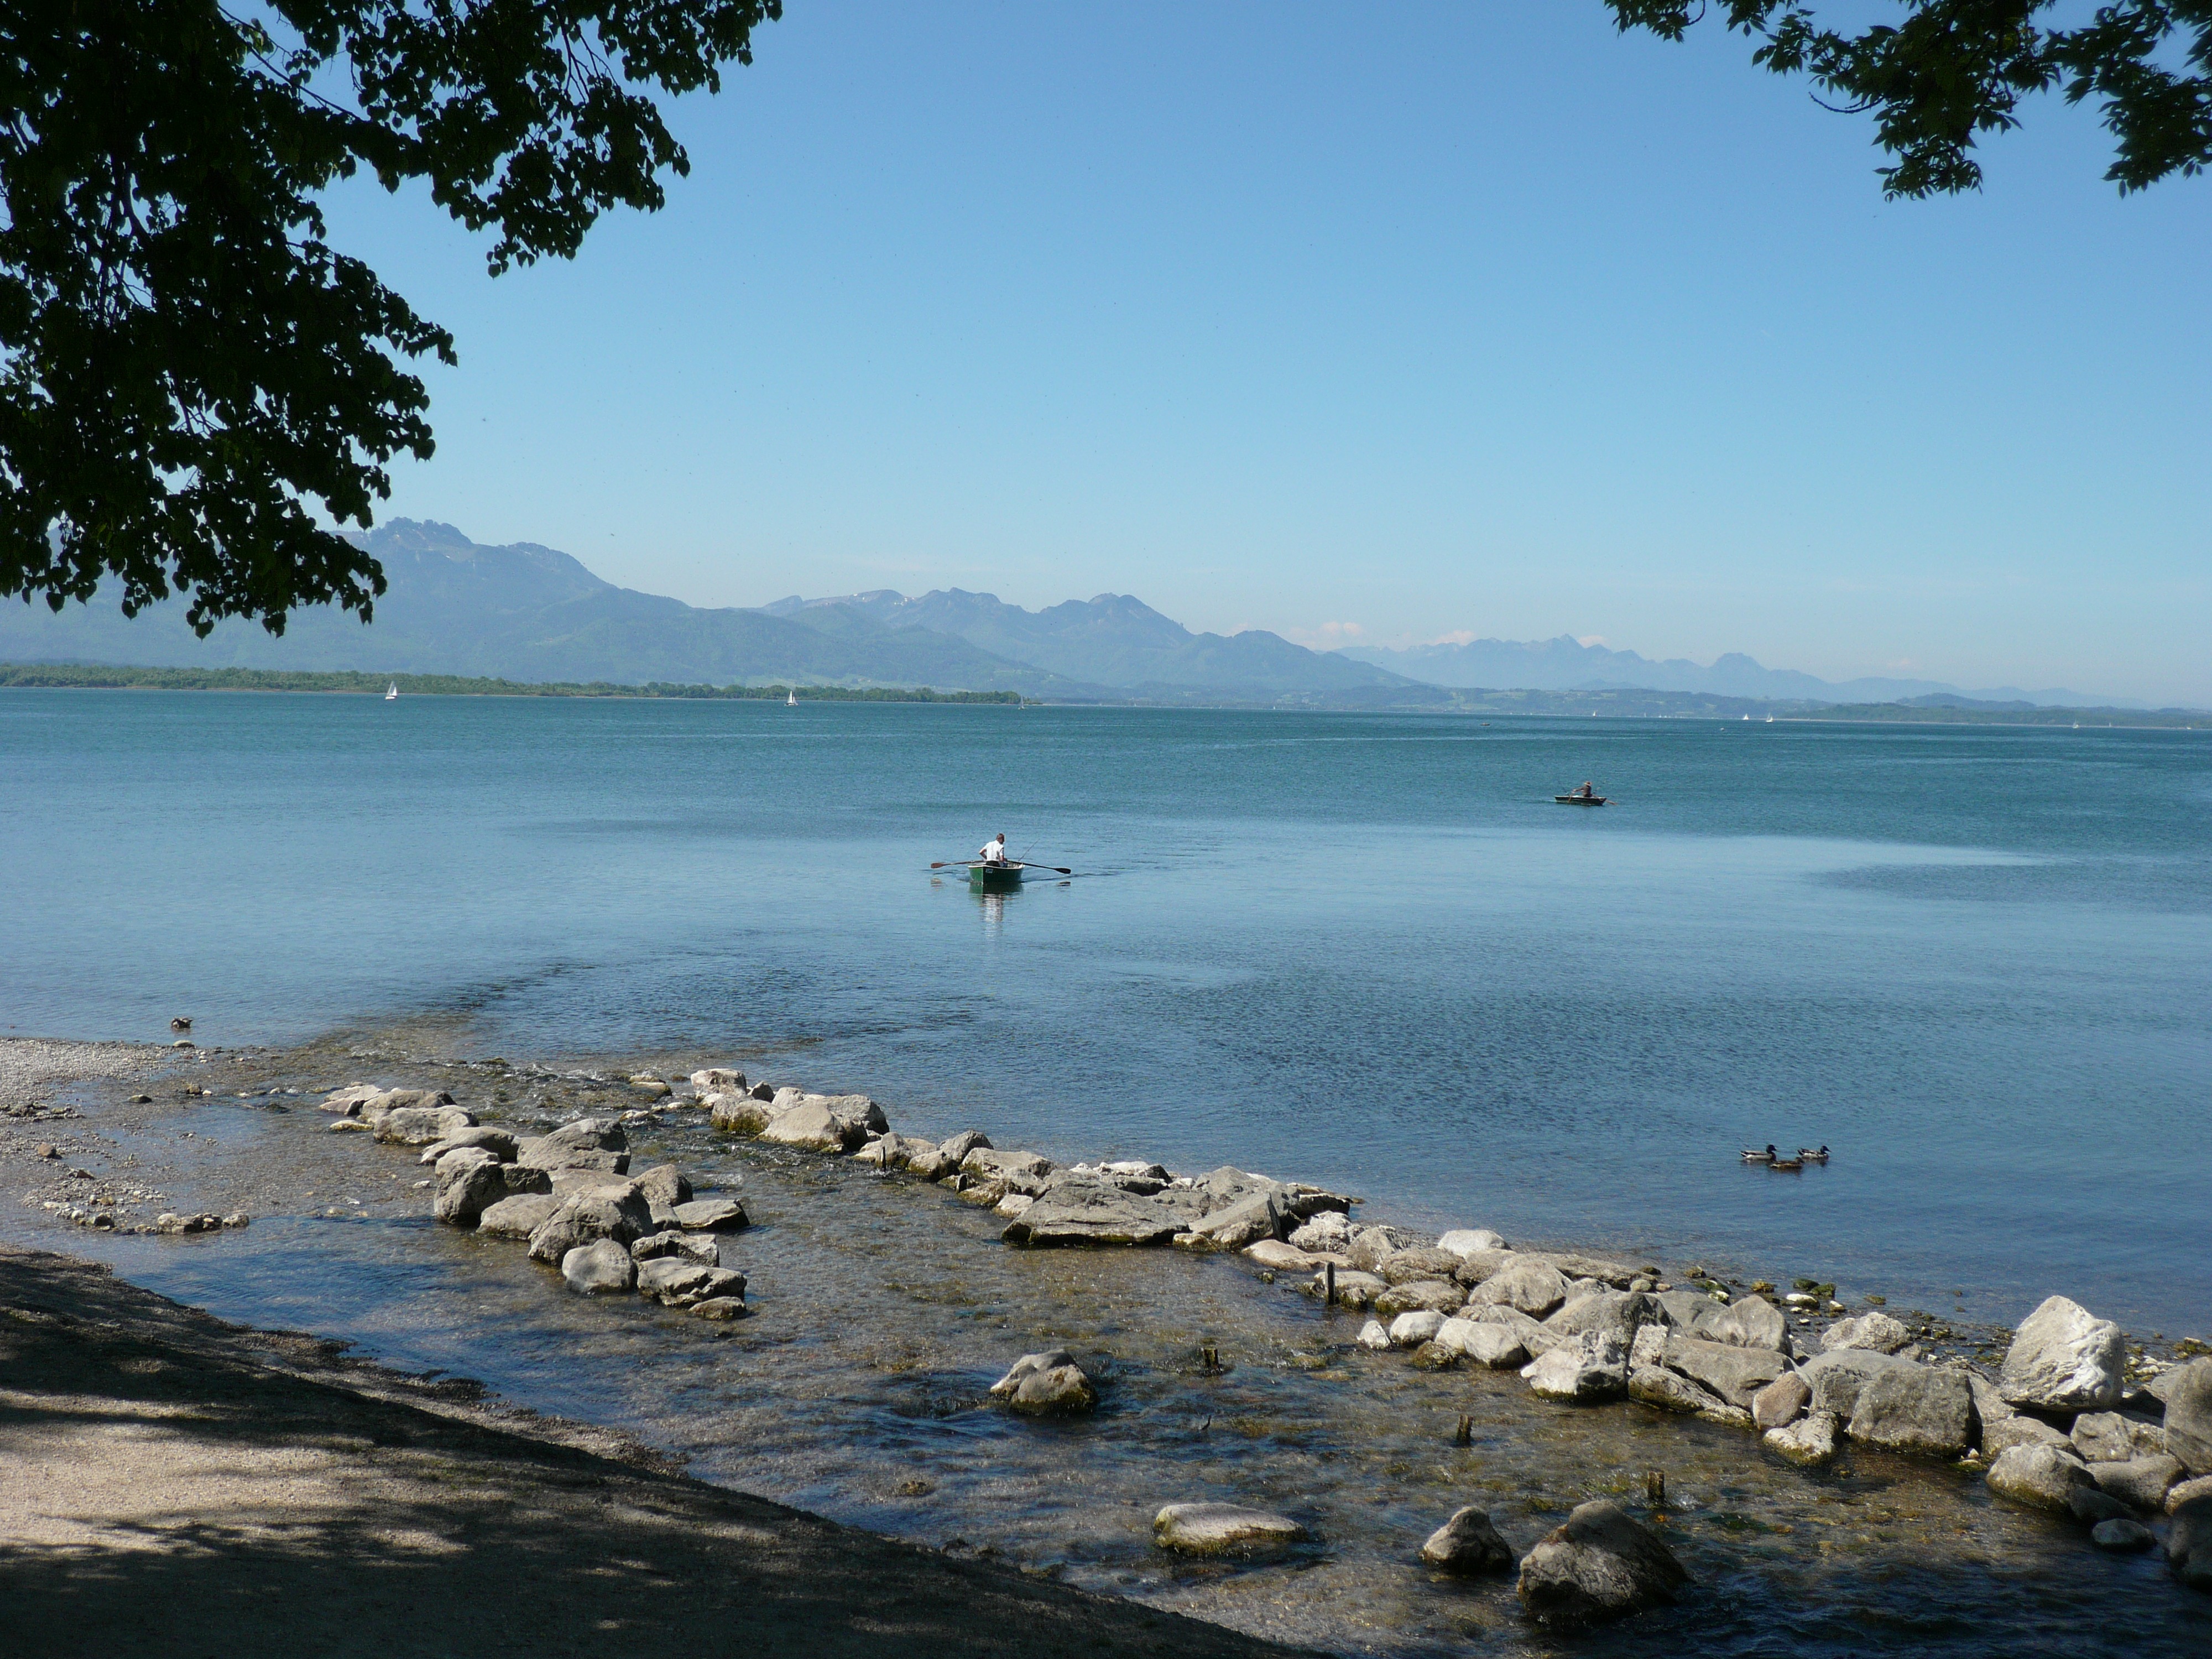
beach, sea, coast, water, rock, ocean, horizon, shore, wave, lake, vacation, cove, reflection, bay, body of water, mountains, mood, distant view, alpine panorama, chiemsee